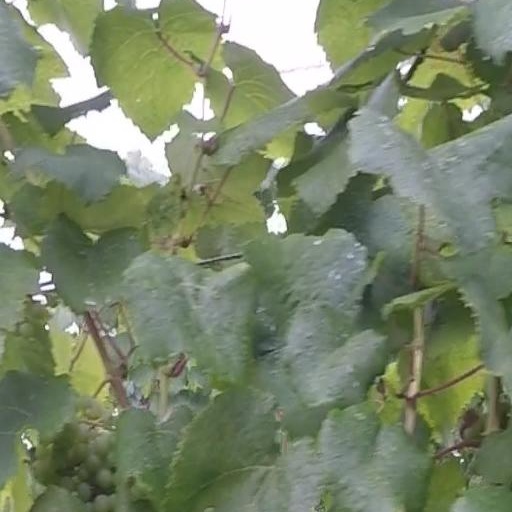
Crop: grape